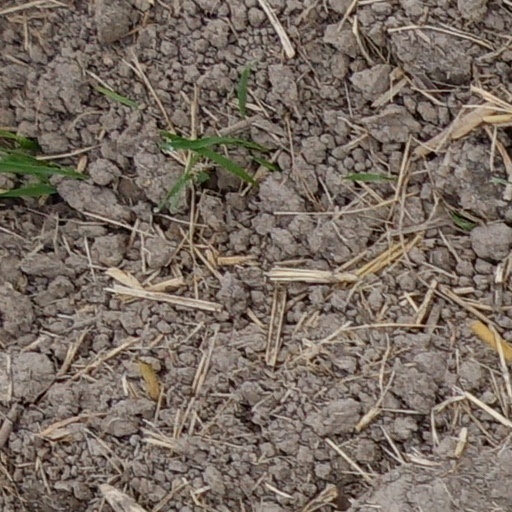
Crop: wheat